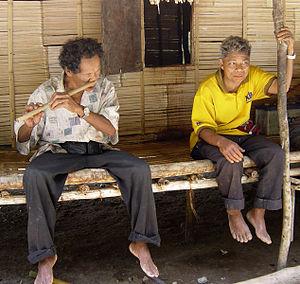
La Malaisie étant une mosaïque des cultures islamiques, hindouistes et bouddhistes, la variété de la musique malaisienne résulte naturellement d'appropriations de nombreuses musiques extérieures : indonésienne, thaïlandaise, philippine et chinoise. De surcroît, les nombreux immigrants ont apporté leurs propres musiques.
Orang Asli est le nom sous lequel, en Malaisie, on désigne les populations aborigènes, distinctes des Malais et présentes avant l'arrivée de ces derniers dans la péninsule.